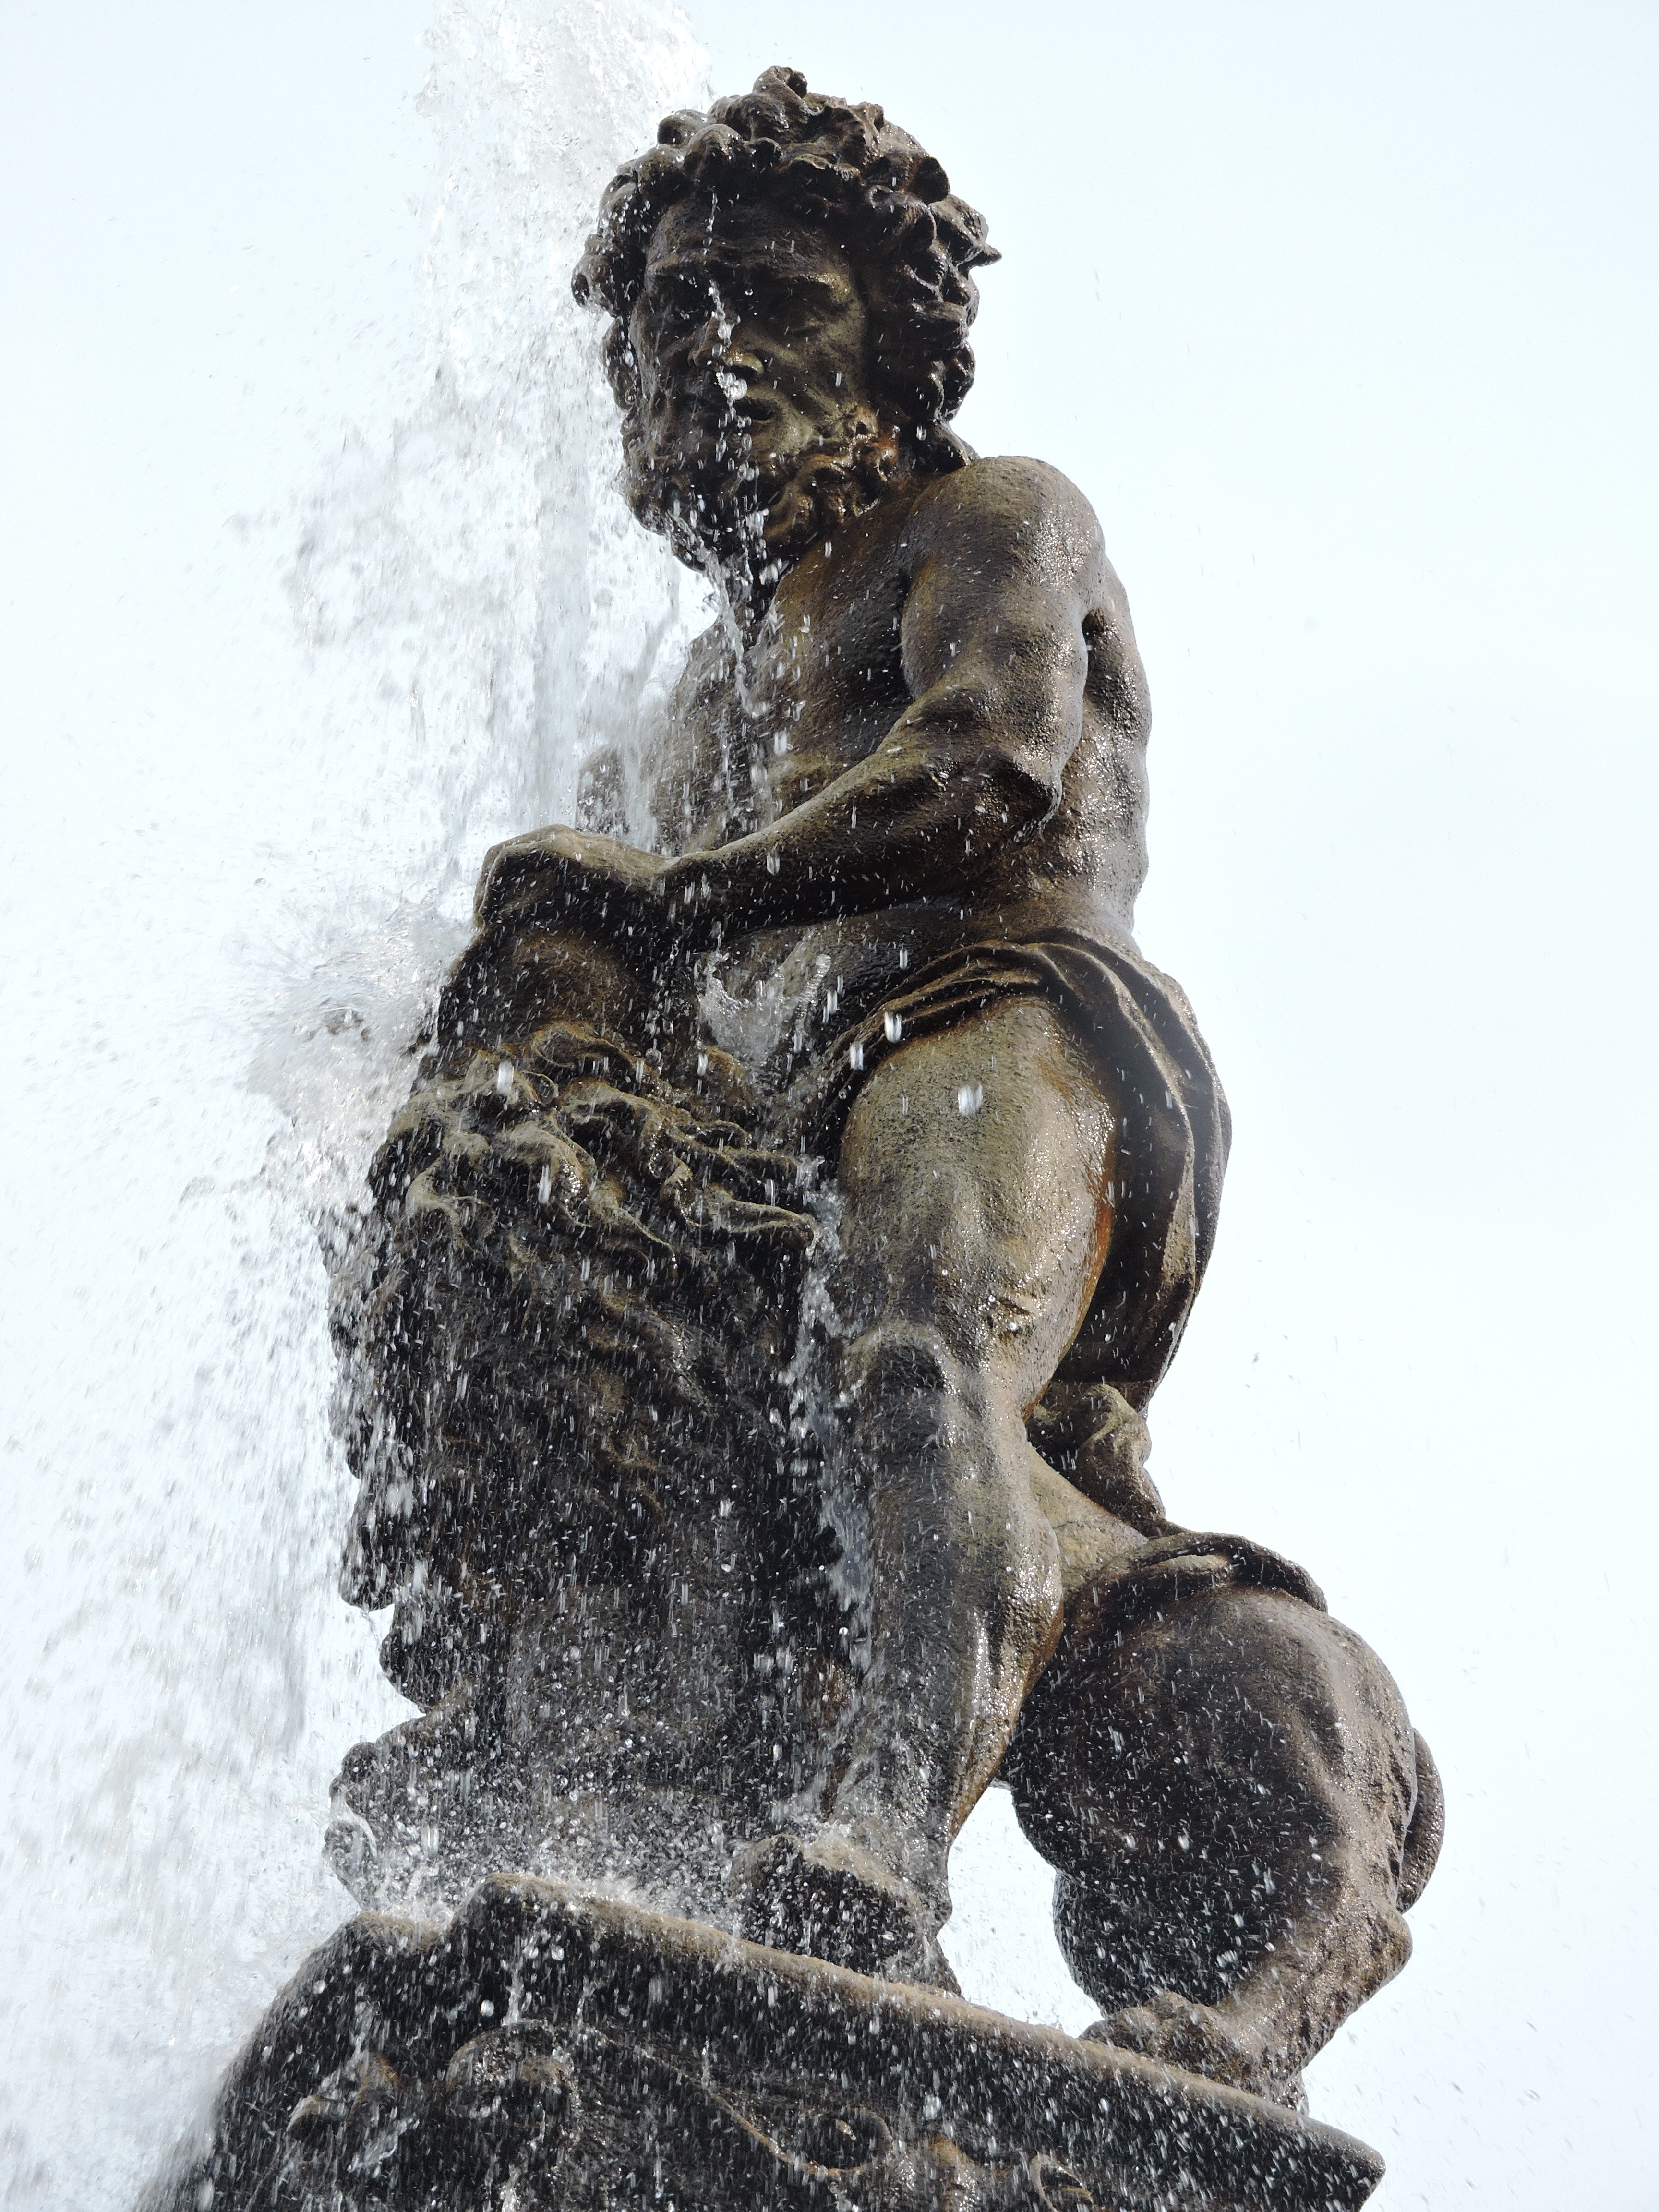
water, monument, statue, sculpture, art, fountain, bronze, spout, czech budejovice, samson, the lion, stone carving, bronze sculpture, ancient history